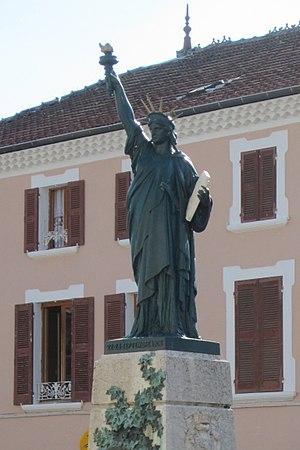
La statue de la Liberté de Roybon
Roybon est une commune française située dans le département de l'Isère, en région Auvergne-Rhône-Alpes et, autrefois rattachée à l'ancienne province du Dauphiné.